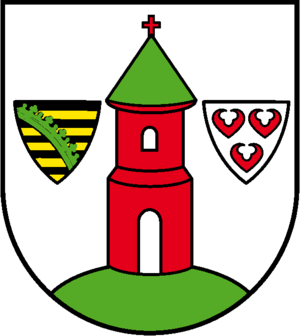
Bitterfeld est une ville allemande située dans l'arrondissement d'Anhalt-Bitterfeld, dans le Land de Saxe-Anhalt. Depuis le 1ᵉʳ juillet 2007, elle fait partie de la ville de Bitterfeld-Wolfen.